Jean Rosenthal

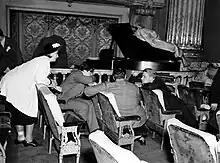
From left, Rosenthal, Orson Welles, John Houseman and Edwin Denby during a rehearsal of "Horse Eats Hat" at Maxine Elliott's Theatre (1936)

In 1929, Rosenthal was introduced to Martha Graham at the Neighborhood Playhouse School of the Theatre. She became Graham's technical assistant, which led to a lifelong collaboration with Graham. She worked with Graham on 36 productions. Rosenthal studied lighting design at the Yale School of Drama from 1931 to 1934 with Stanley McCandless and George Pierce Baker.